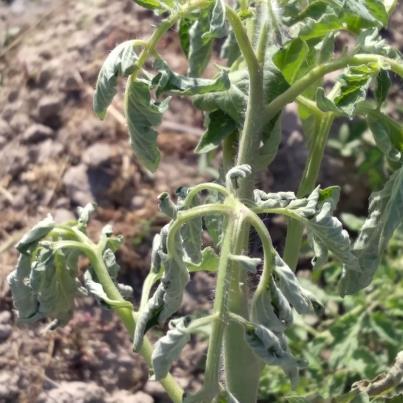
Crop: Tomato
Condition: bacterial-floundering-d